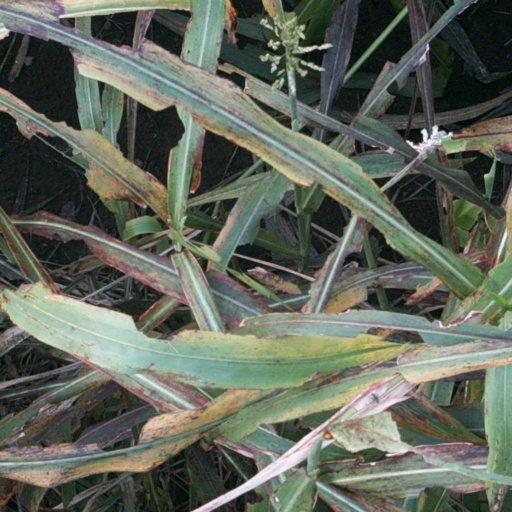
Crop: sorghum